Dorothy Brunton

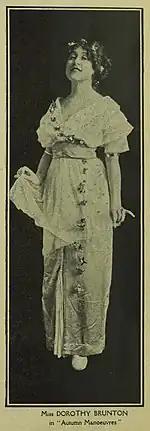
Miss Dorothy Brunton in "Autumn Manoeuvres", published in "The Lone Hand" magazine, August 1913.

By January 1912, Brunton was back with J. C. Williamson's New Comic Opera Company, under the management of which she was to remain for the next five years. The following are early roles she played with the company: